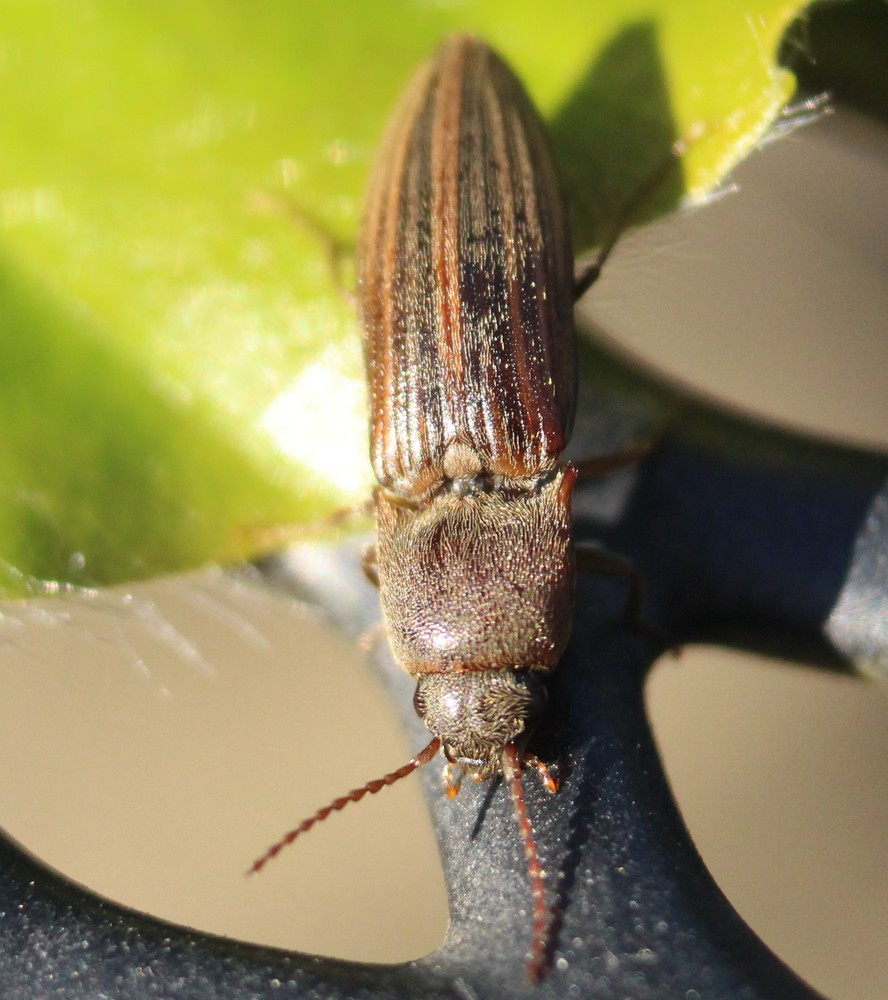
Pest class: clickbeetles_wireworms